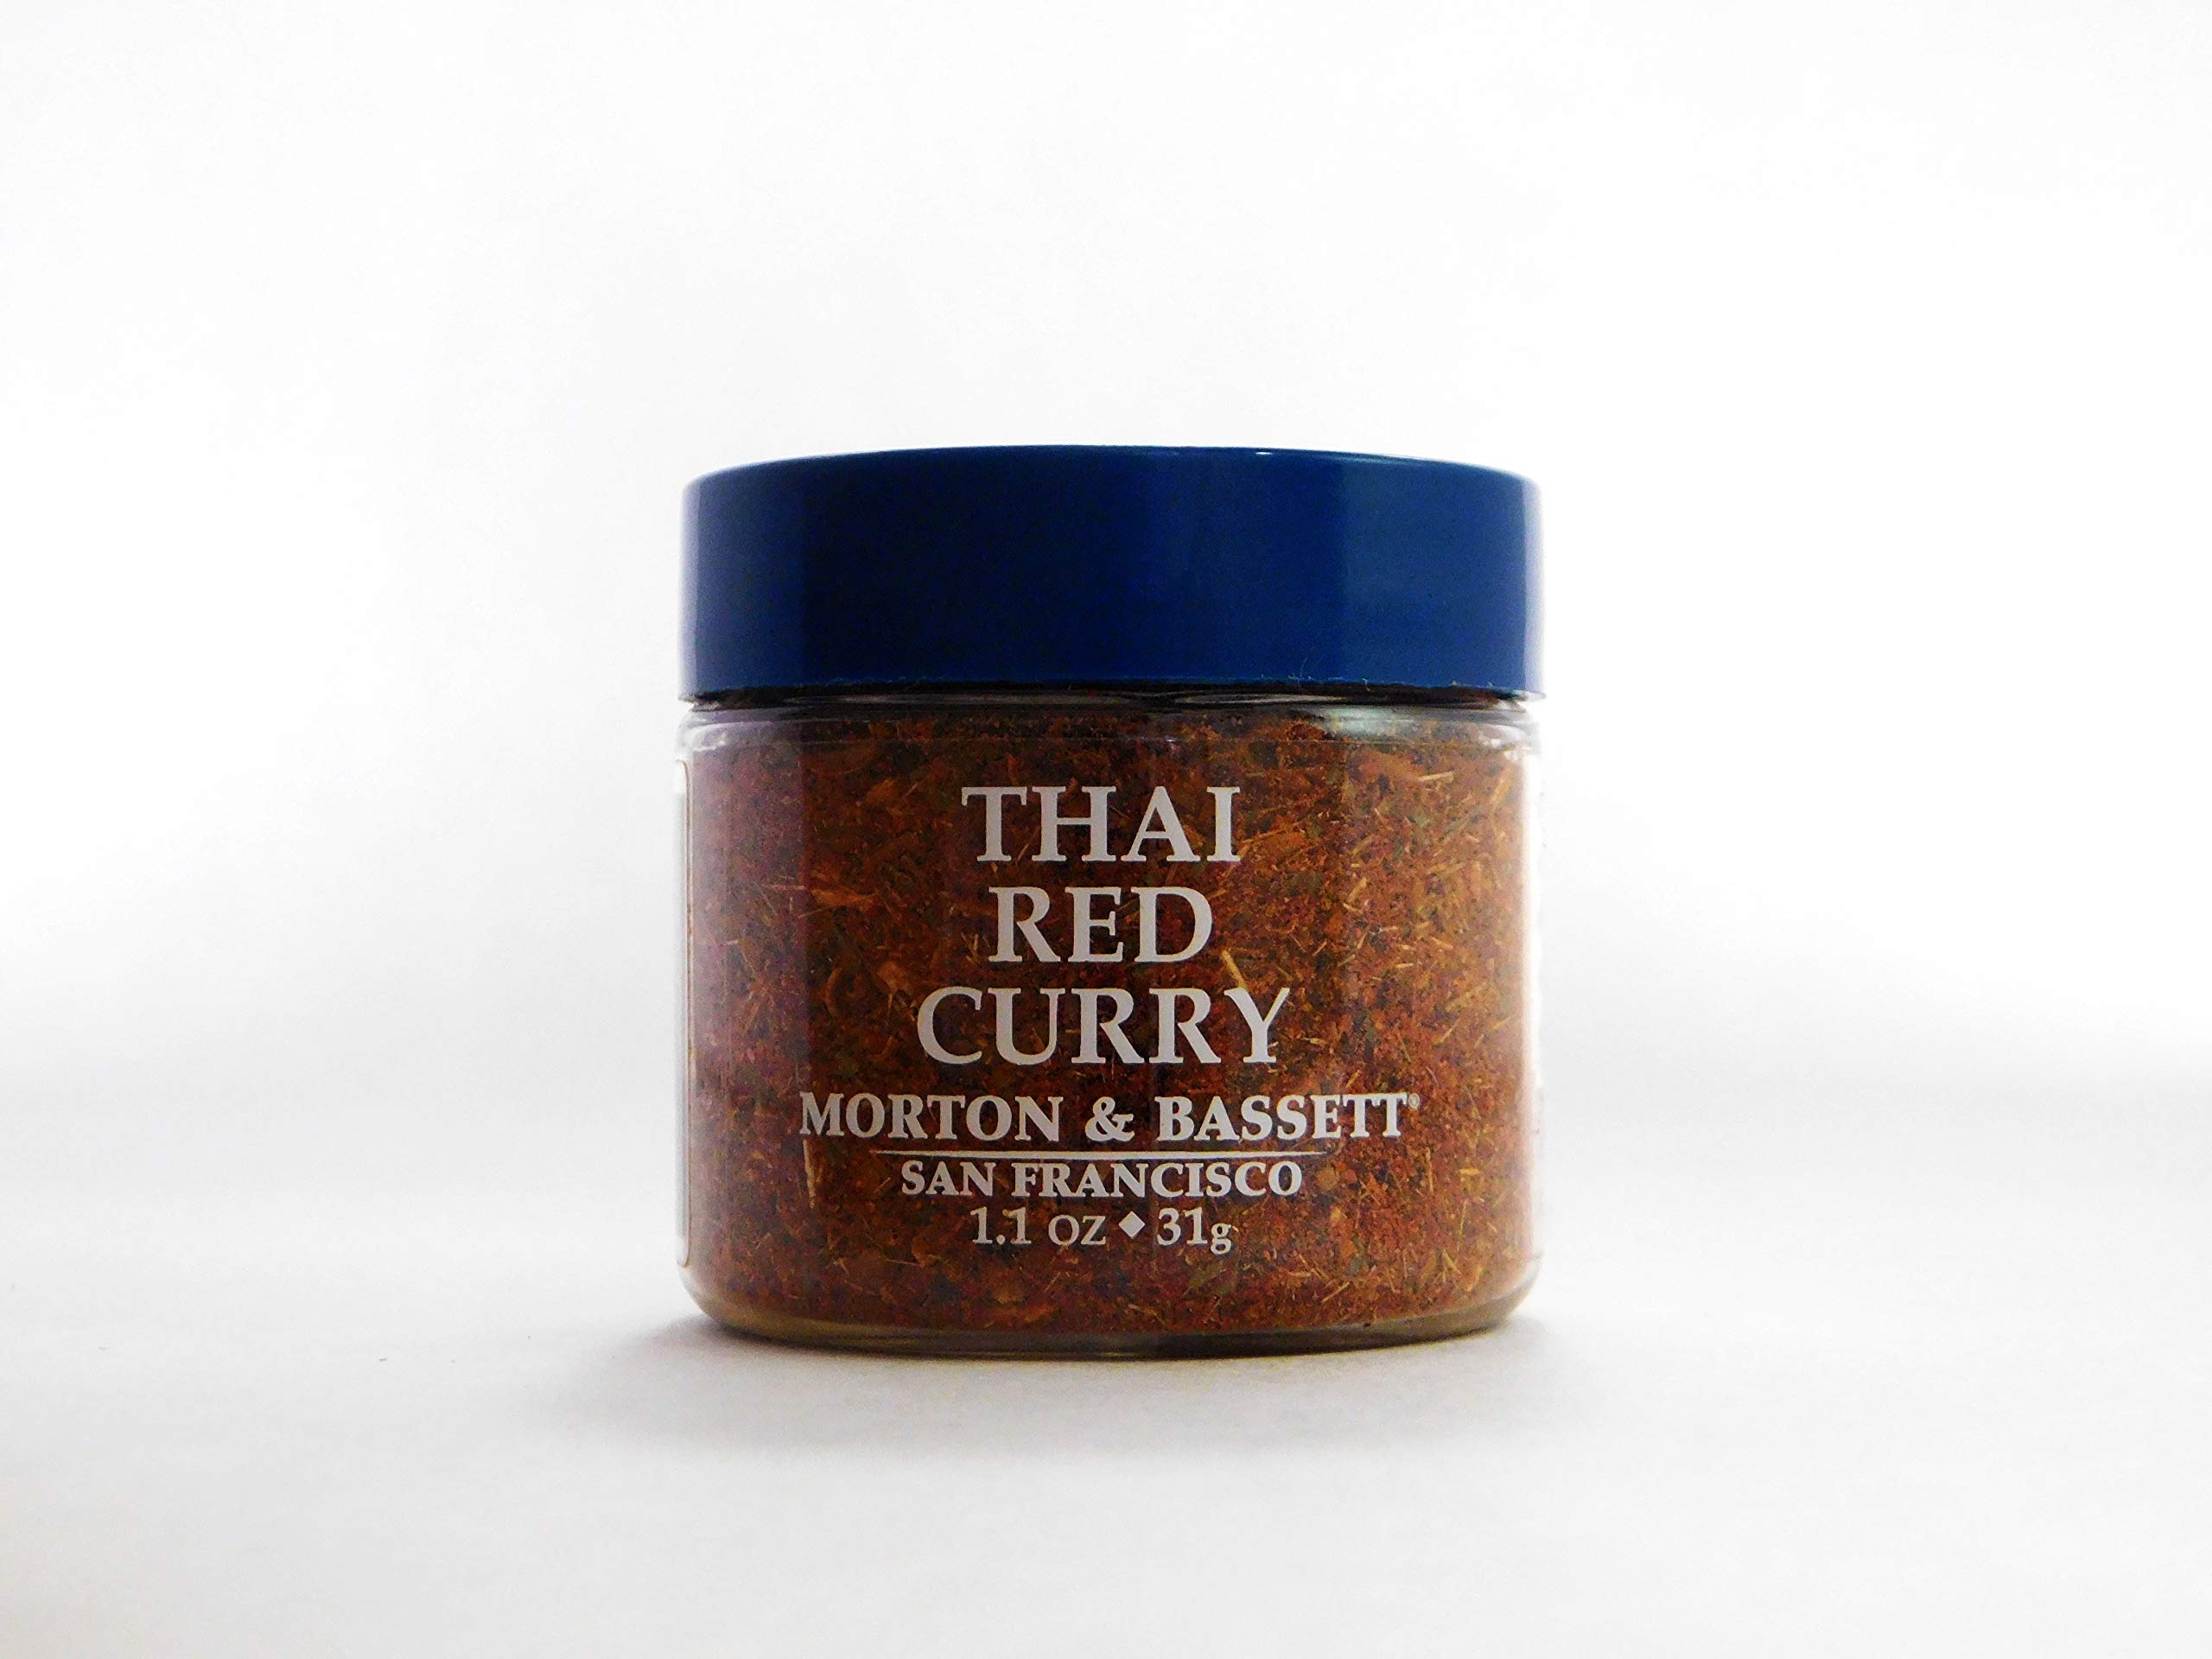
Item Name: Morton & Bassett Curry, Thai Red, 1.1 Ounces (Pack of 3)
Bullet Point: Morton & Bassett Curry, Thai Red, 1.1 Ounces (Pack of 3)
Value: 5.0
Unit: Ounce

Price: 28.32